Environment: real
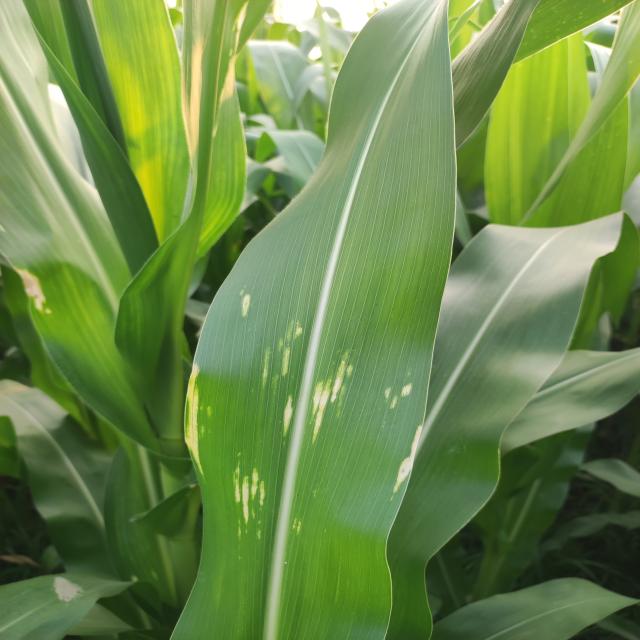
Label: northern_corn_leaf_blight